Rail transport in Singapore

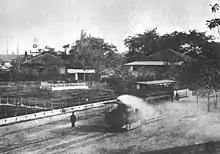
A steam tram as used in 1880s Singapore

The first railway in Singapore was a steam railway dating back to 1877 that was used by the Tanjong Pagar Dock Company to "aid the labour of unloading vessels"; this railway ran along the mile-long wharf was served using 0-4-0ST shunters supplied by Dick & Stevenson.